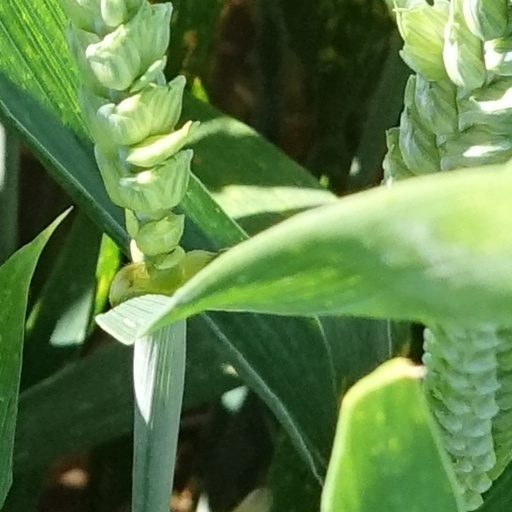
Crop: wheat